Hanau-Münzenberg

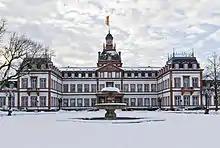
Philippsruhe Castle in Hanau

Friedrich Casimir died in 1685. His inheritance was divided between his two nephews, count Philipp Reinhard, who inherited Hanau-Münzenberg and count Johann Reinhard III, who inherited Hanau-Lichtenberg. Both were sons of Friedrich Casimir's brother Count Johann Reinhard II. So Hanau-Münzenberg was on his own again. It was then still in a phase of recovery from the devastations of Thirty Years' War but also some remarkable achievements took place. There was a lot of public building, for government, including , and church: In lots of villages a second, Lutheran church was erected and often called after the reigning count.